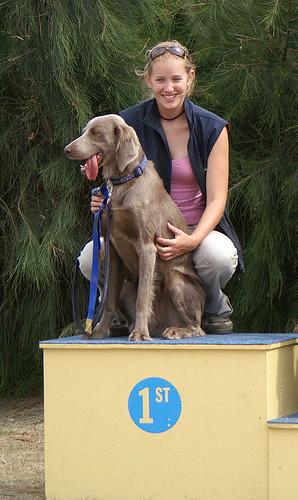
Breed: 235-n000096-Weimaraner